Toyota Platz

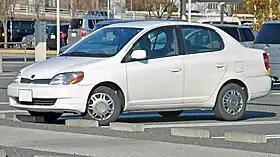
Toyota Platz (XP10; pre-facelift, Japan)

The is a subcompact car that was manufactured in Japan by Toyota from 1999 until 2005, when it was replaced by the Belta. Designated by Toyota as the "XP10" series, the Platz was also sold in export markets as either the Toyota Yaris or Toyota Echo. The "Yaris" and "Echo" names were also given to the export version of the related Japanese market Vitz hatchback, from which the Platz derives. In Japan, it was available at the "Toyopet Store" and the "Netz Toyota Store" dealerships.